1964 New York World's Fair

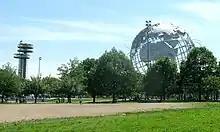
On a sunny summer day, a futuristic building and a huge sculpture representing Earth are visible behind trees and parkland.

Exhibitors designed their own pavilions and construction contractors hired members of local labor unions to build the structures. Wagner predicted 10,000 people would be employed during construction. The WFC hosted "preview days" where selected guests could view the construction. The Travelers Companies built information centers across the U.S. to promote the fair, and local chapters of the Elks, Kiwanis, and Rotary clubs promoted the fair nationwide. The WFC issued collectible medallions in bronze and silver that were manufactured by Medallic Art Company. Commemorative postage stamps were issued to celebrate the fair, both inside and outside the U.S. Some New York license plates also bore slogans advertising the fair. Several hotels were built nearby to accommodate fair visitors, and public transit and roads linking the venue were also upgraded. The WFC opened an information office to answer visitors' questions. Private businesses promoted their products for the fair, and discounted tickets were sold in advance of the opening.